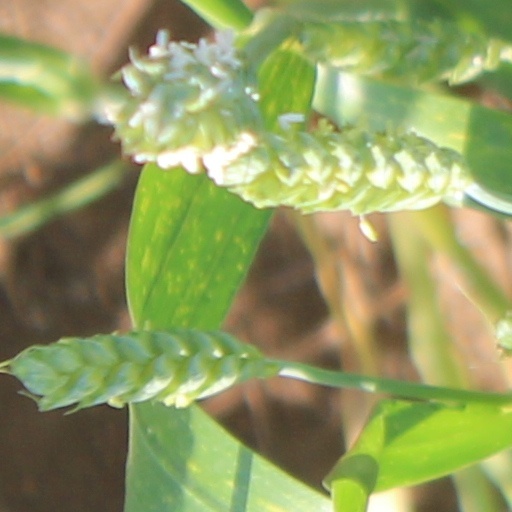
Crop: wheat